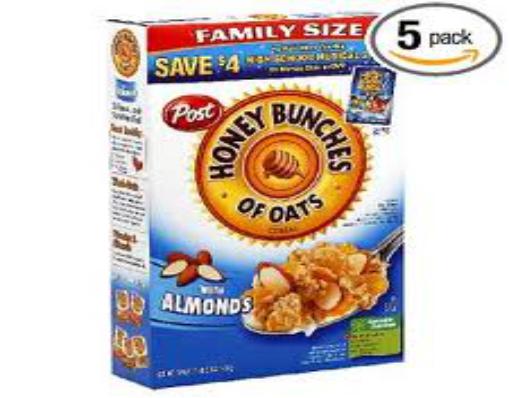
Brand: Honey Bunches of Oats
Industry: Food